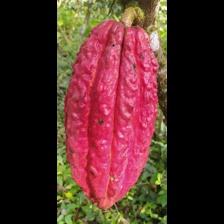
Label: sana